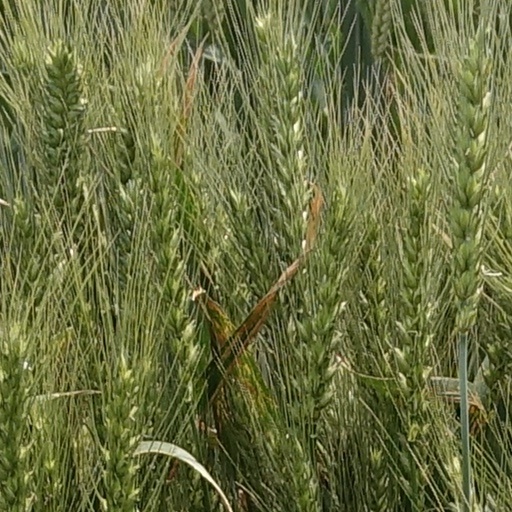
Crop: wheat